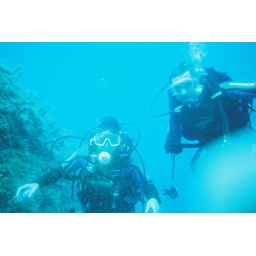
The camera is not as clear as the water really is in Croatia